Bittoo Boss

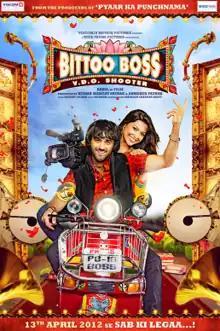
Theatrical Release Poster

Bittoo Boss is a 2012 Indian Hindi-language comedy film directed by Supavitra Babul. The film features Pulkit Samrat and Amita Pathak in the lead roles. It revolves around a man who records videos at weddings.